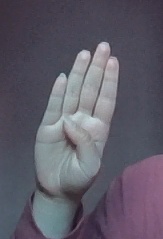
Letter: kaaf